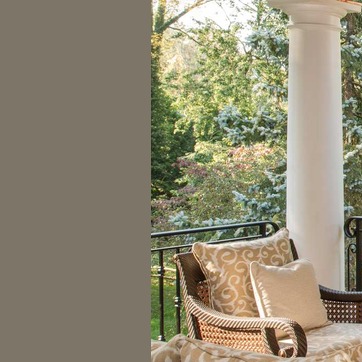
Material: foliage